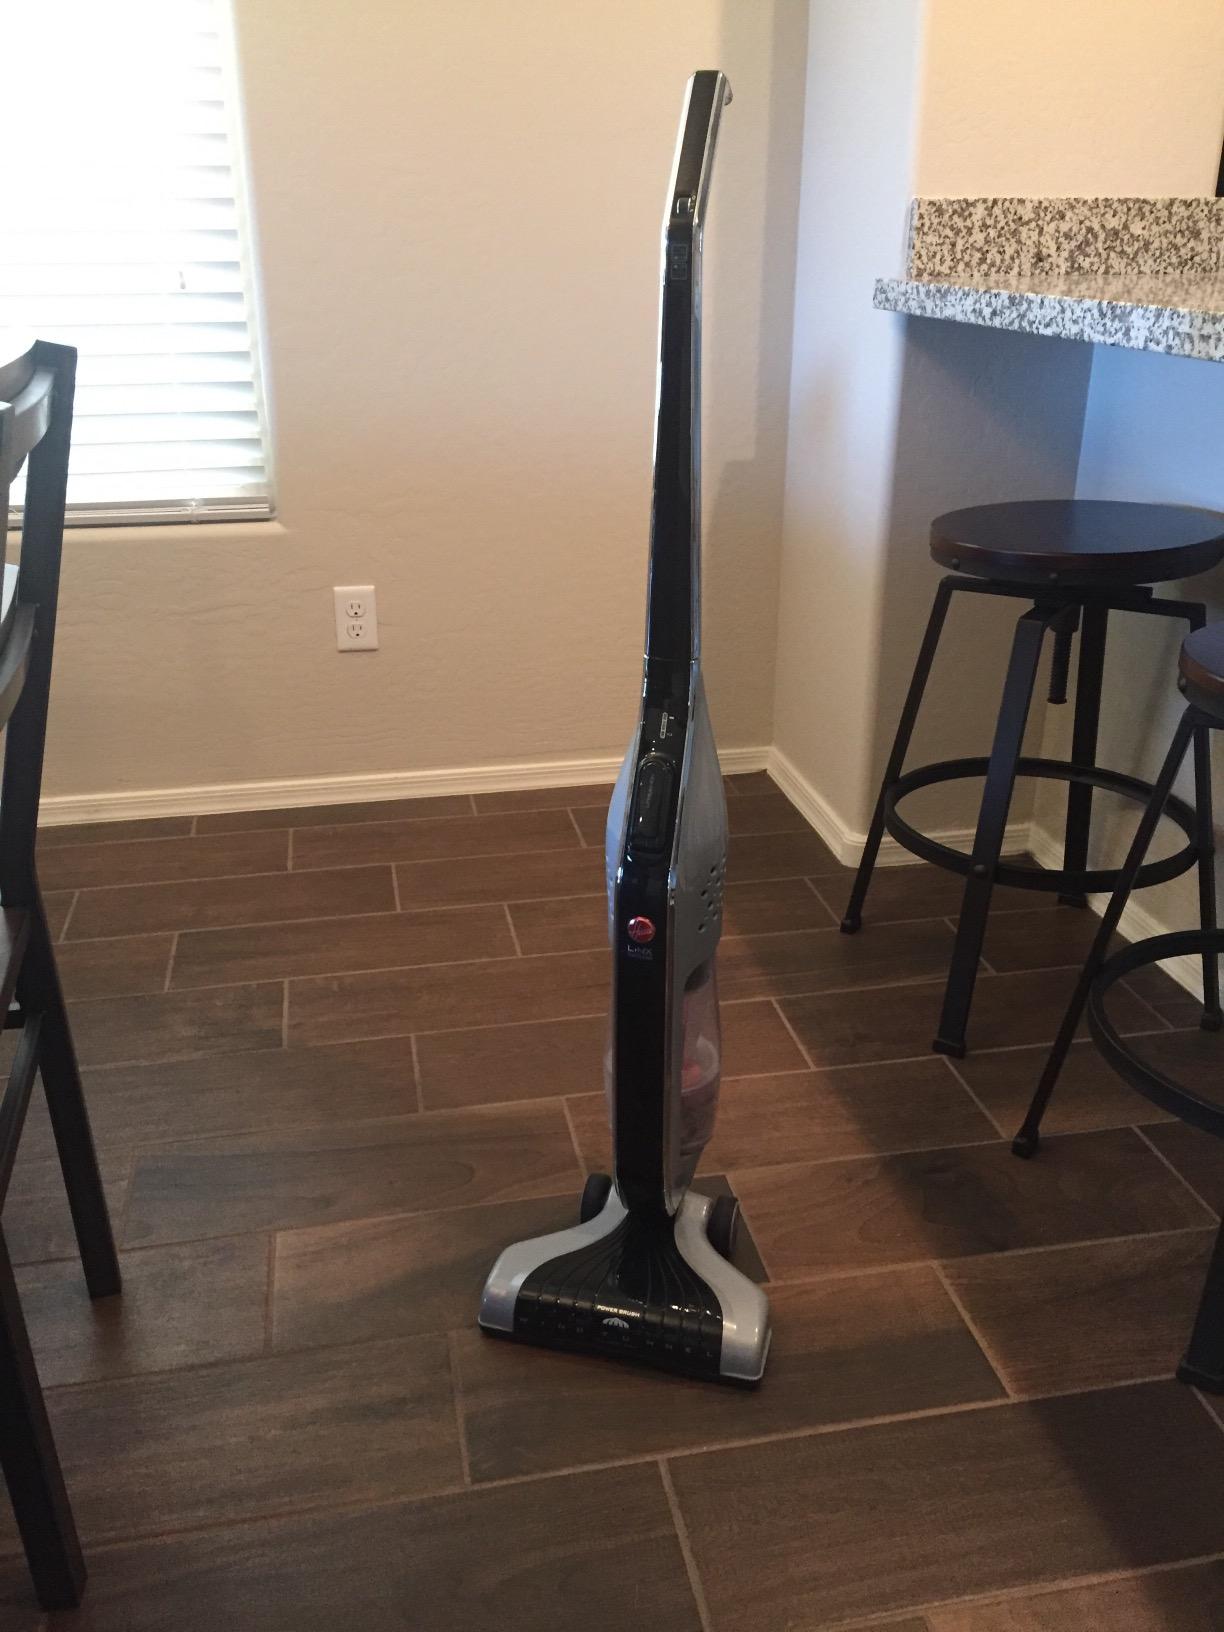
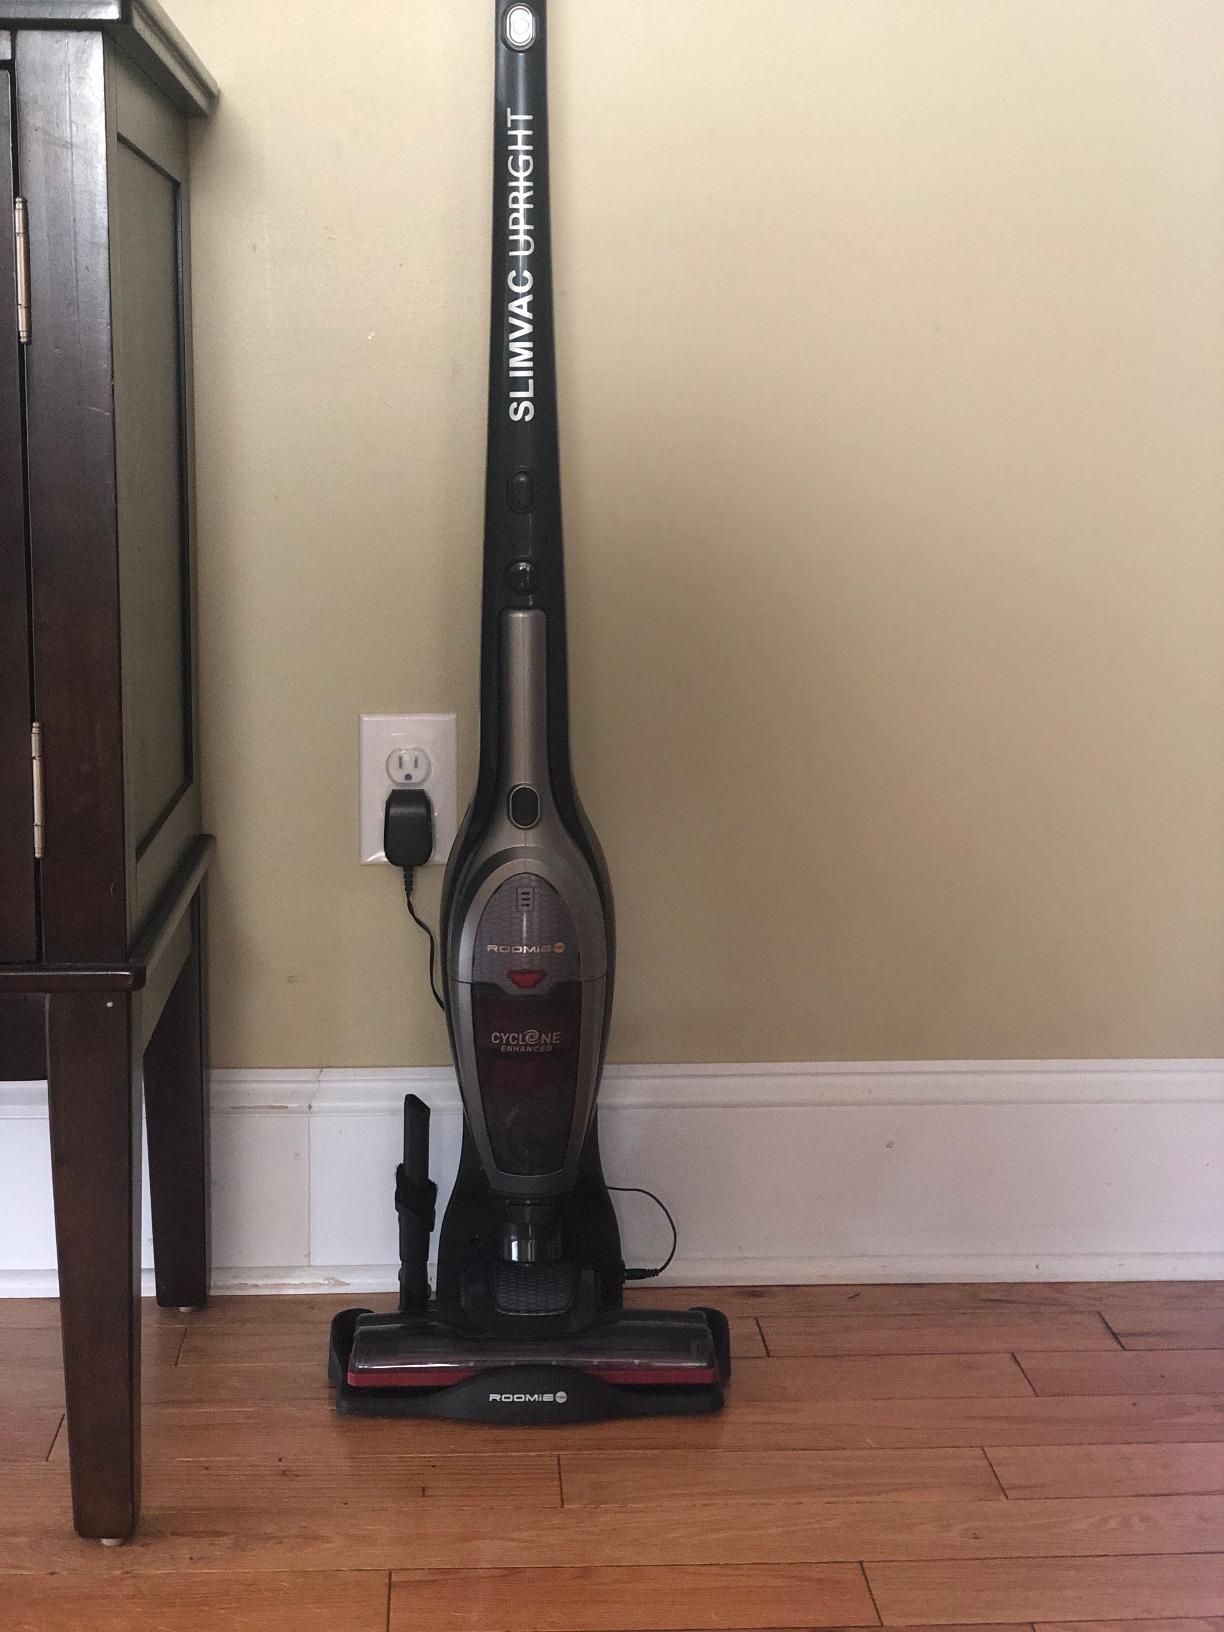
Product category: items_vacuum
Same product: no